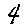
Label: 4